Vernio

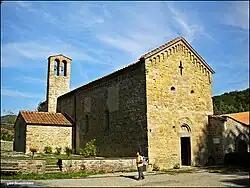
Abbey in Montepiano

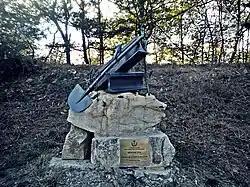
War memorial park of gothic line in La Torricella between Celle (Vernio) and Mangona (Barberino di Mugello)

Vernio is a "comune" (municipality) in the Province of Prato in the region of Tuscany in Italy, located about northwest of Florence and about north of Prato. It has 6,158 inhabitants.